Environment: real
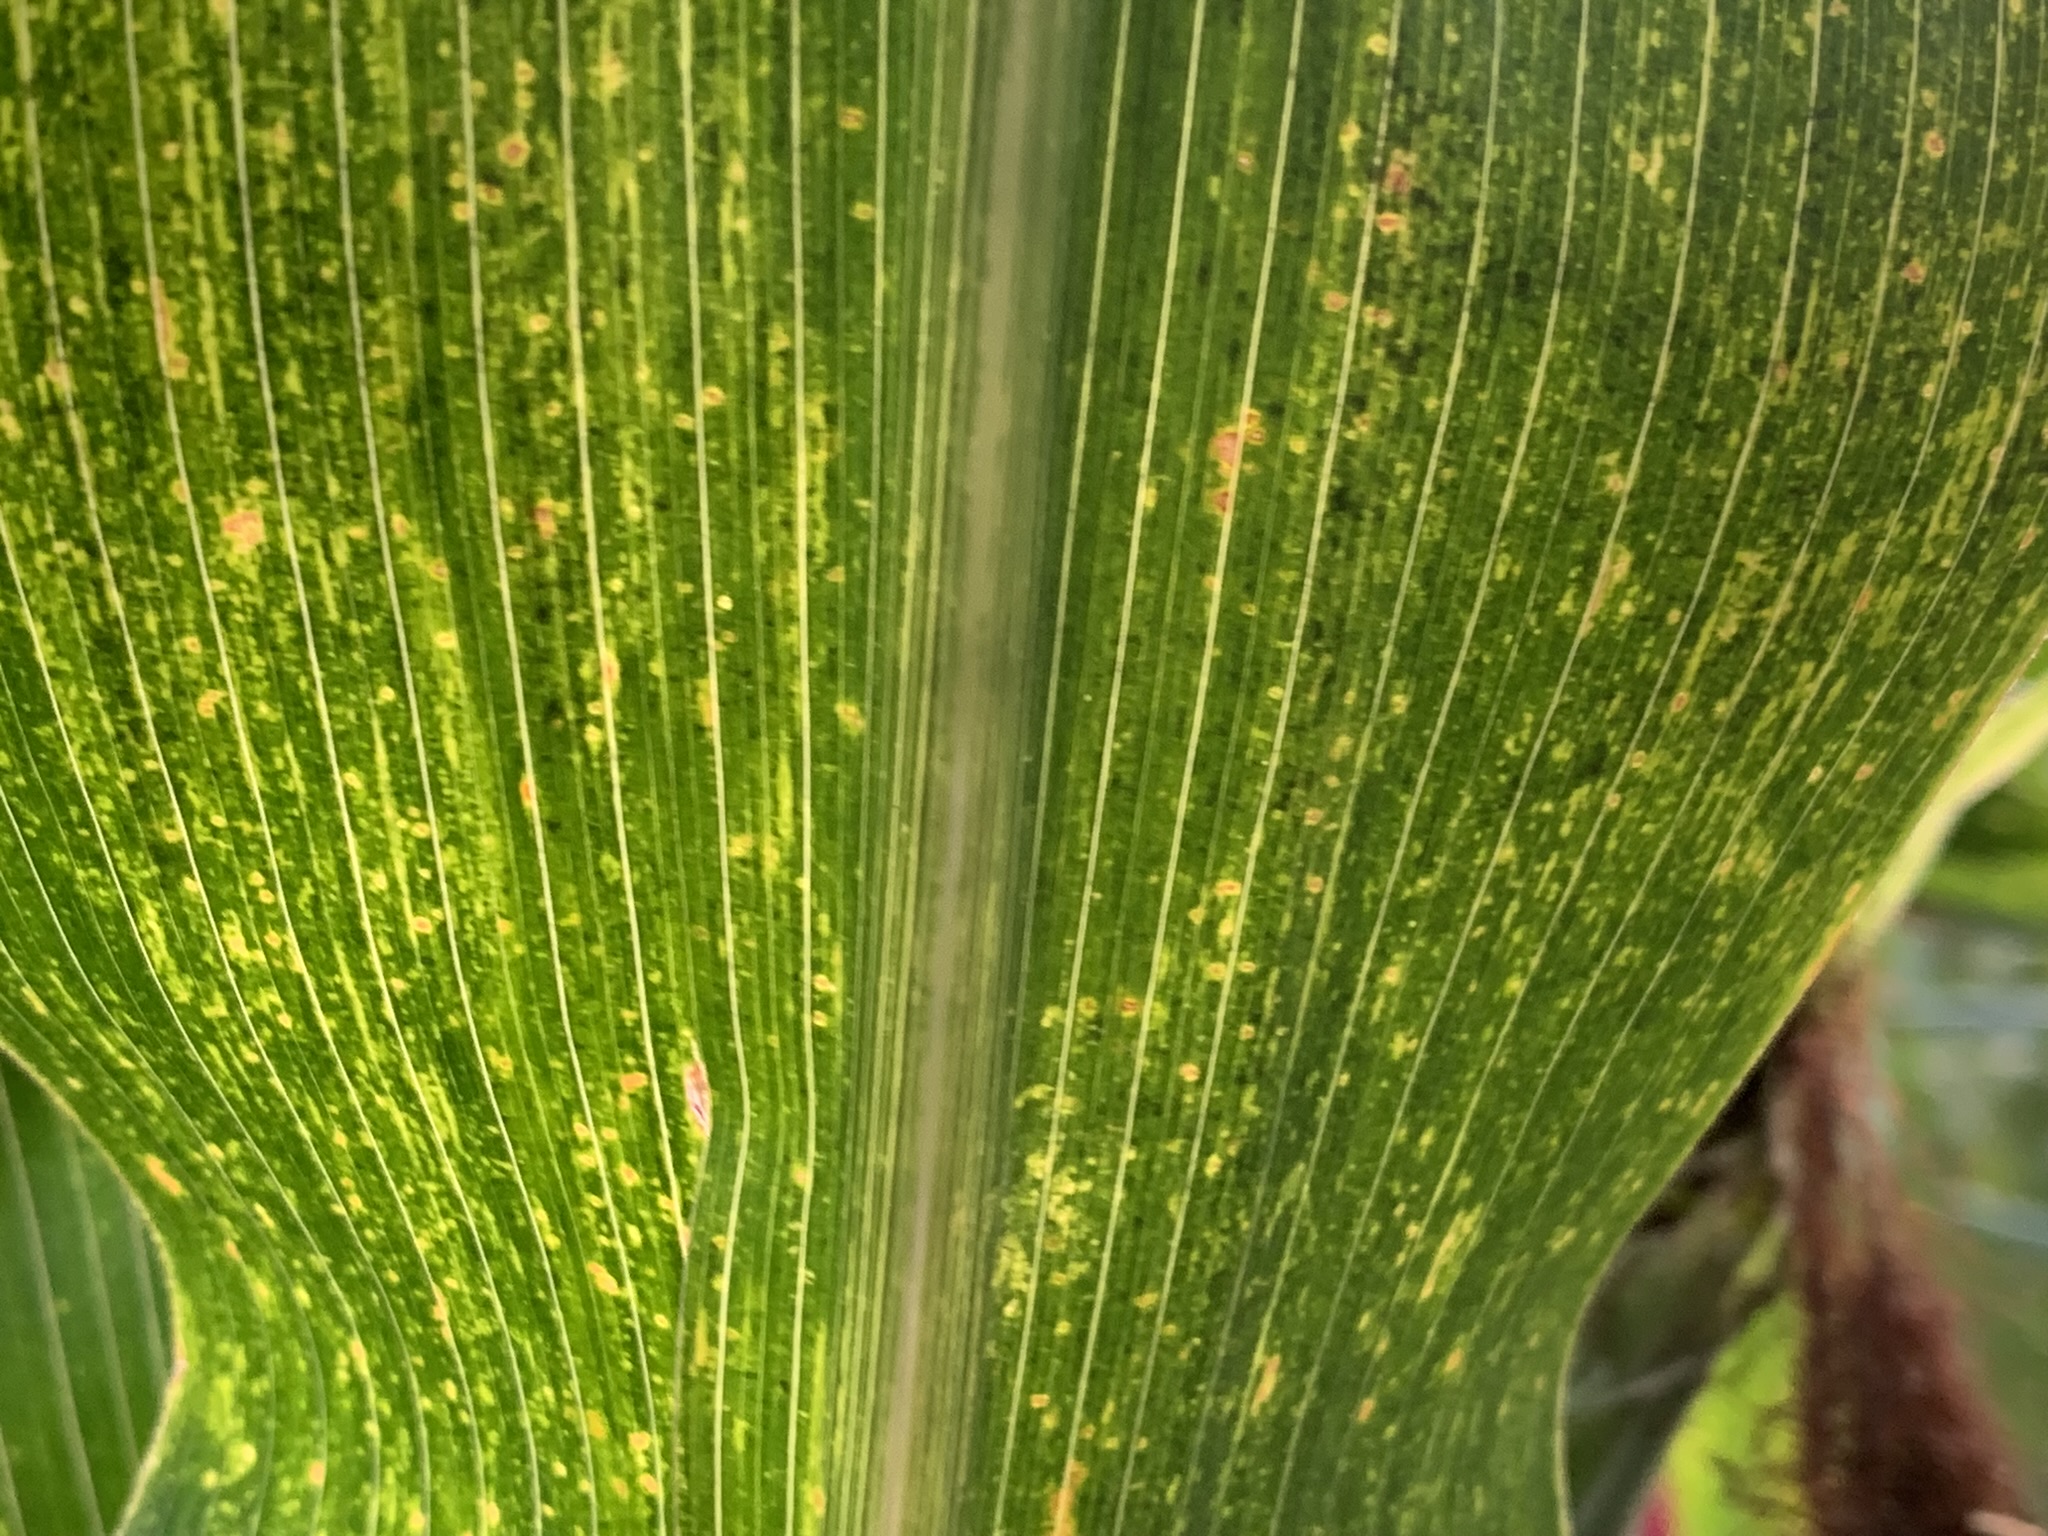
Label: lethal_necrosis